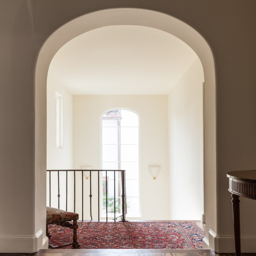
at the top of the main staircase , we see the massive - story window opening up this area to the outdoors .